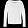
Label: Pullover